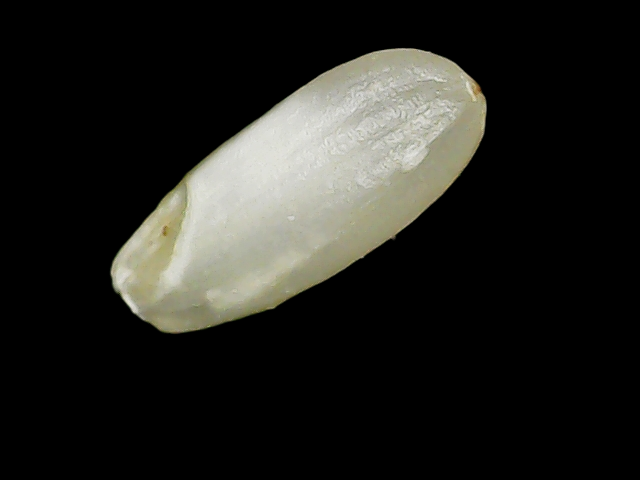
Rice variety: Binadhan10